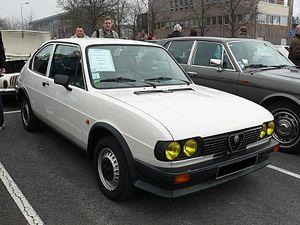
Reims 2012
L'Alfasud est une voiture appartenant au segment C et a été produite par le constructeur italien Alfa Romeo de 1972 à 1984. C'était l'entrée de gamme de la marque car il a lancé au prix de 3 000€ en 1972 soit 17 000 € actuels.